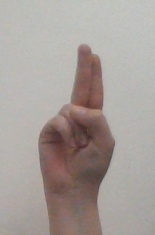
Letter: taa